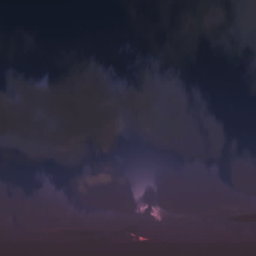
pale clouds in a deep blue sky over the light of a setting sun